Scorched rice

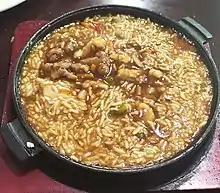
A dish of "mi guoba" in a Chinese restaurant in Valencia.

"Guōbā", sometimes known as "mi guoba" is a Chinese food ingredient consisting of scorched rice. Traditionally "guōbā" forms during the boiling of rice over direct heat from a flame. This results in the formation of a crust of scorched rice on the bottom of the wok or cooking vessel. This scorched rice has a firm and crunchy texture with a slight toasted flavour, and is sometimes eaten as a snack: many commercial snack food varieties exist, often made of millet instead of white rice.